Almost perfect number

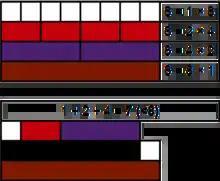
Demonstration, with Cuisenaire rods, that the number 8 is almost perfect, and deficient.

In mathematics, an almost perfect number (sometimes also called slightly defective or least deficient number) is a natural number "n" such that the sum of all divisors of "n" (the sum-of-divisors function "σ"("n")) is equal to 2"n" − 1, the sum of all proper divisors of "n", "s"("n") = "σ"("n") − "n", then being equal to "n" − 1. The only known almost perfect numbers are powers of 2 with non-negative exponents . Therefore the only known odd almost perfect number is 2 = 1, and the only known even almost perfect numbers are those of the form 2 for some positive integer "k"; however, it has not been shown that all almost perfect numbers are of this form. It is known that an odd almost perfect number greater than 1 would have at least six prime factors.